Atoms for Peace (band)

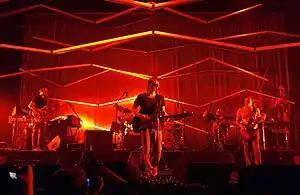
Atoms for Peace performing in 2010. From left: Nigel Godrich, Thom Yorke, Joey Waronker (behind Yorke), Flea, Mauro Refosco

Atoms for Peace were an English-American rock supergroup comprising the Radiohead songwriter Thom Yorke (vocals, guitar, piano), the Red Hot Chili Peppers bassist Flea, the Radiohead producer Nigel Godrich (keyboards, synthesisers, guitars), the Beck and R.E.M. drummer Joey Waronker, and the Forro in the Dark percussionist Mauro Refosco.